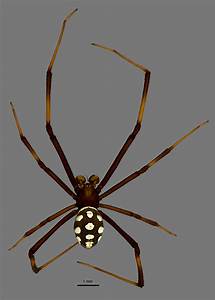
Label: ragno